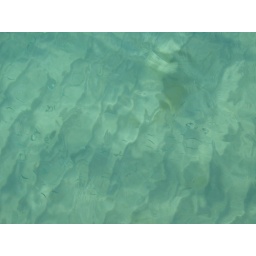
There are fish swimming in this photo of the ocean